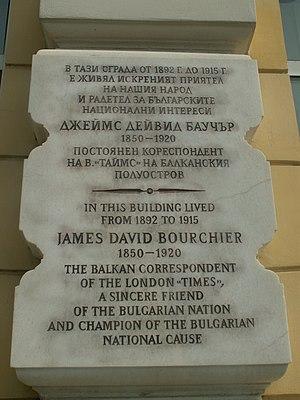
Plaque en l'honneur de James David Bourchier sur l'ancien Grand Hôtel de Bulgarie à Sofia
James David Bourchier est un journaliste et intellectuel irlandais. Il travailla pour le quotidien The Times dont il fut le correspondant dans les Balkans. Il vécut à Sofia de 1892 à 1915. Bourchier joua le rôle d'intermédiaire entre les États balkaniques au moment des traités de paix qui conclurent les guerres balkaniques de 1912-1913.